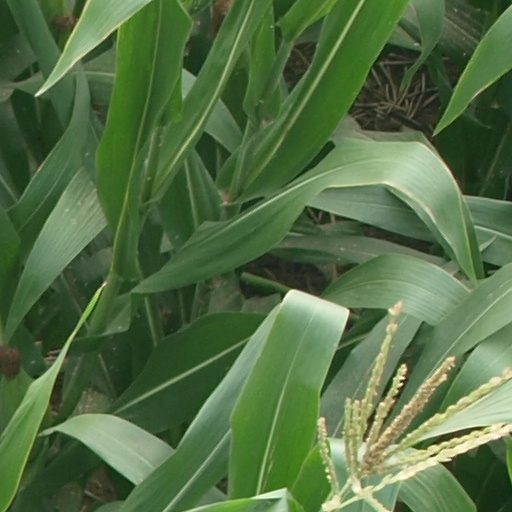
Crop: maize; corn